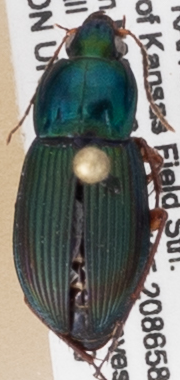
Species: Poecilus lucublandus
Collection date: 2019-04-30
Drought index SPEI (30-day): -0.32
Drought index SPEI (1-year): -0.1
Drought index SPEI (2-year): -0.03